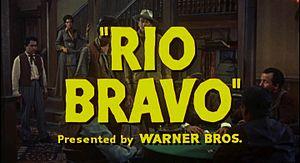
Rio Bravo est un film américain réalisé par Howard Hawks, un western, sorti en 1959.
John Carpenter [dʒɑn ˈkɑɹpəntɚ] est un réalisateur, scénariste, producteur et compositeur américain né le 16 janvier 1948 à Carthage, dans l'État de New York.